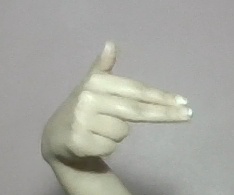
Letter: ghain